I Am Big Bird: The Caroll Spinney Story

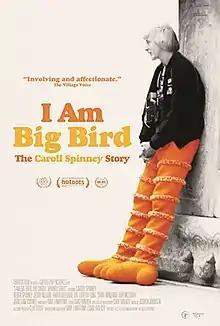
Film poster

I Am Big Bird: The Caroll Spinney Story is a 2014 American documentary film about Caroll Spinney, the original performer of "Sesame Street" characters Big Bird and Oscar the Grouch. The film received generally positive reviews. It was shown at many film festivals, including the April 2014 Hot Docs Festival.